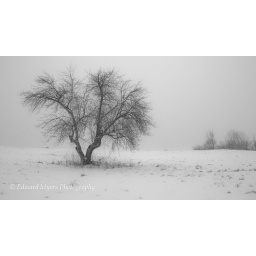
A lone apple tree in the winter during a snow storm.